Mutsu Munemitsu

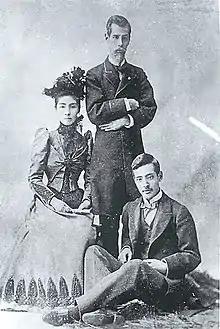
The Mutsu family

After the Meiji Restoration, Mutsu held a number of posts in the new Meiji government, including that of governor of Hyōgo Prefecture and later governor of Kanagawa Prefecture, both of which were host to foreign settlements. He was head of the Land Tax Reform of 1873–1881, and served on the "Genrōin". He conspired to assist Saigō Takamori in the Satsuma Rebellion and was imprisoned from 1878 until 1883. While in prison he translated Jeremy Bentham's "Utilitarianism" into Japanese.